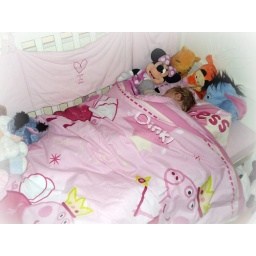
26.03 First nights sleep in her big girl bed